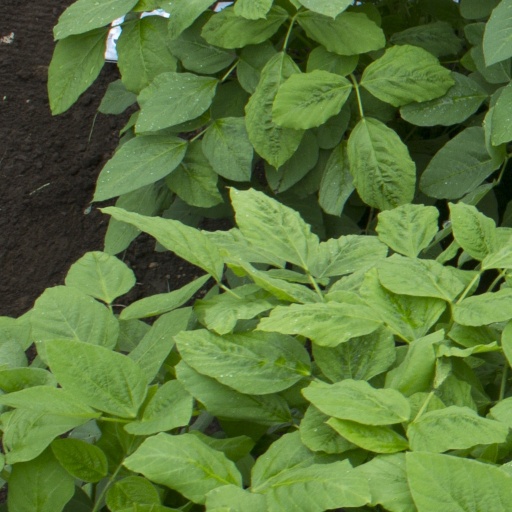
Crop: soybean